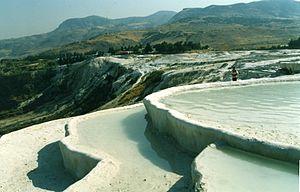
Pamukkale, en Turquie. Photo par Traroth sous GFDL.
Pamukkale ou Pamukale est un site naturel et touristique de Turquie composé de sources formant une tufière. Il est inscrit à l'UNESCO depuis 1988 conjointement avec Hiérapolis sur la liste du patrimoine mondial de l'UNESCO. Une ville du même nom se trouve à proximité.
Une tufière ou tuffière est un site formé par une roche appelée tuf calcaire et qui peut être exploitée, souvent comme pierre de construction. C'est en fait une source qui occasionne ces concrétions calcaires, ce qui lui donne un aspect insolite. Ces concrétions sont parfois en forme d'escaliers géants, occasionnant une succession de cascades plus ou moins hautes. Elles peuvent aussi prendre des formes les plus diverses. Ce phénomène naturel peut mener à des paysages impressionnants, comme Hierve el Agua dans l'état de Oaxaca au Mexique, une formation géologique caractérisée par deux imposantes cascades pétrifiées composées principalement de carbonate de calcium.
Une concrétion est l'épaississement par accumulation de matière, souvent en couches successives, autour d'un noyau ou sur une surface rocheuse, ou à partir d'un point d'écoulement d'eau, d'origine biochimique ou chimique. Le concrétionnement est le processus aboutissant aux concrétions.